Saturday Night Live season 28

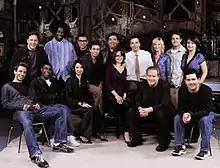
Cast of 02/03. "Back row from left to right": Richards, Edwards, Armisen, Kattan, Sanz, Fallon, Poehler, Forte and Dratch. "Front row from left to right": Meyers, Morgan, Rudolph, Fey, Hammond and Parnell.

The twenty-eighth season of "Saturday Night Live", an American sketch comedy series, originally aired in the United States on NBC between October 5, 2002 and May 17, 2003.